Birds of Tokyo

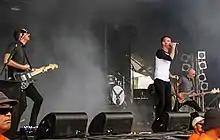
Birds of Tokyo performing in 2011

Birds of Tokyo are an Australian alternative rock band from Perth. Their debut album, "Day One", gained them domestic success, reaching number three on the AIR Independent Album charts and spending a total of 36 consecutive weeks in the top ten.